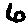
Label: 6